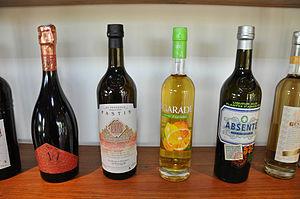
Produits des distilleries de Forcalquier
Forcalquier est une commune française située dans le département des Alpes-de-Haute-Provence, en région Provence-Alpes-Côte d'Azur. Jadis capitale d'un comté florissant, fondée au XIᵉ siècle, elle est maintenant chef-lieu d’arrondissement. Ses habitants sont appelés les Forcalquiérens.